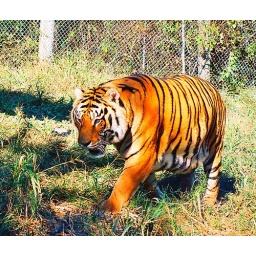
One of the male tigers who was trying to spray us. Exotic Feline Rescue Center near Ashboro, IN.